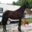
Label: horse